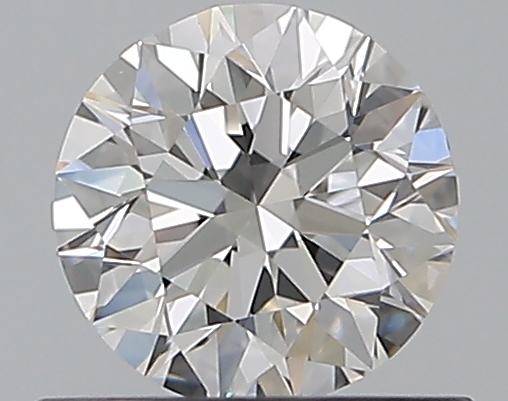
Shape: round
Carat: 0.5
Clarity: VS1
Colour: F
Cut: EX
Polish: EX
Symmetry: VG
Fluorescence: N
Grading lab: GIA
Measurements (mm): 5.01 x 5.08 x 3.17